Saticoy Oil Field

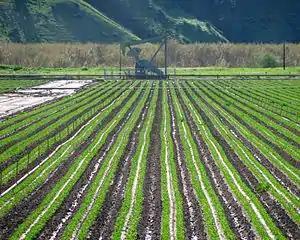
Active oil well within a working agricultural field near Saticoy. The riparian vegetation in the background is the Santa Clara River.

The field is long and narrow, exactly following the Oak Ridge Fault which also defines the alignment of the Santa Clara River, running from northeast to southwest. The field is approximately four miles long by one-quarter mile across, amounting to 640 productive acres total, mostly on the northwest side of the Santa Clara River. California State Route 126 parallels the field for its entire length, about one-half mile to the northwest. The large South Mountain Oil Field is adjacent on the northeast, and the Santa Clara Avenue and Oxnard oil fields are south of the river, on the north and south sides of U.S. Highway 101 respectively.